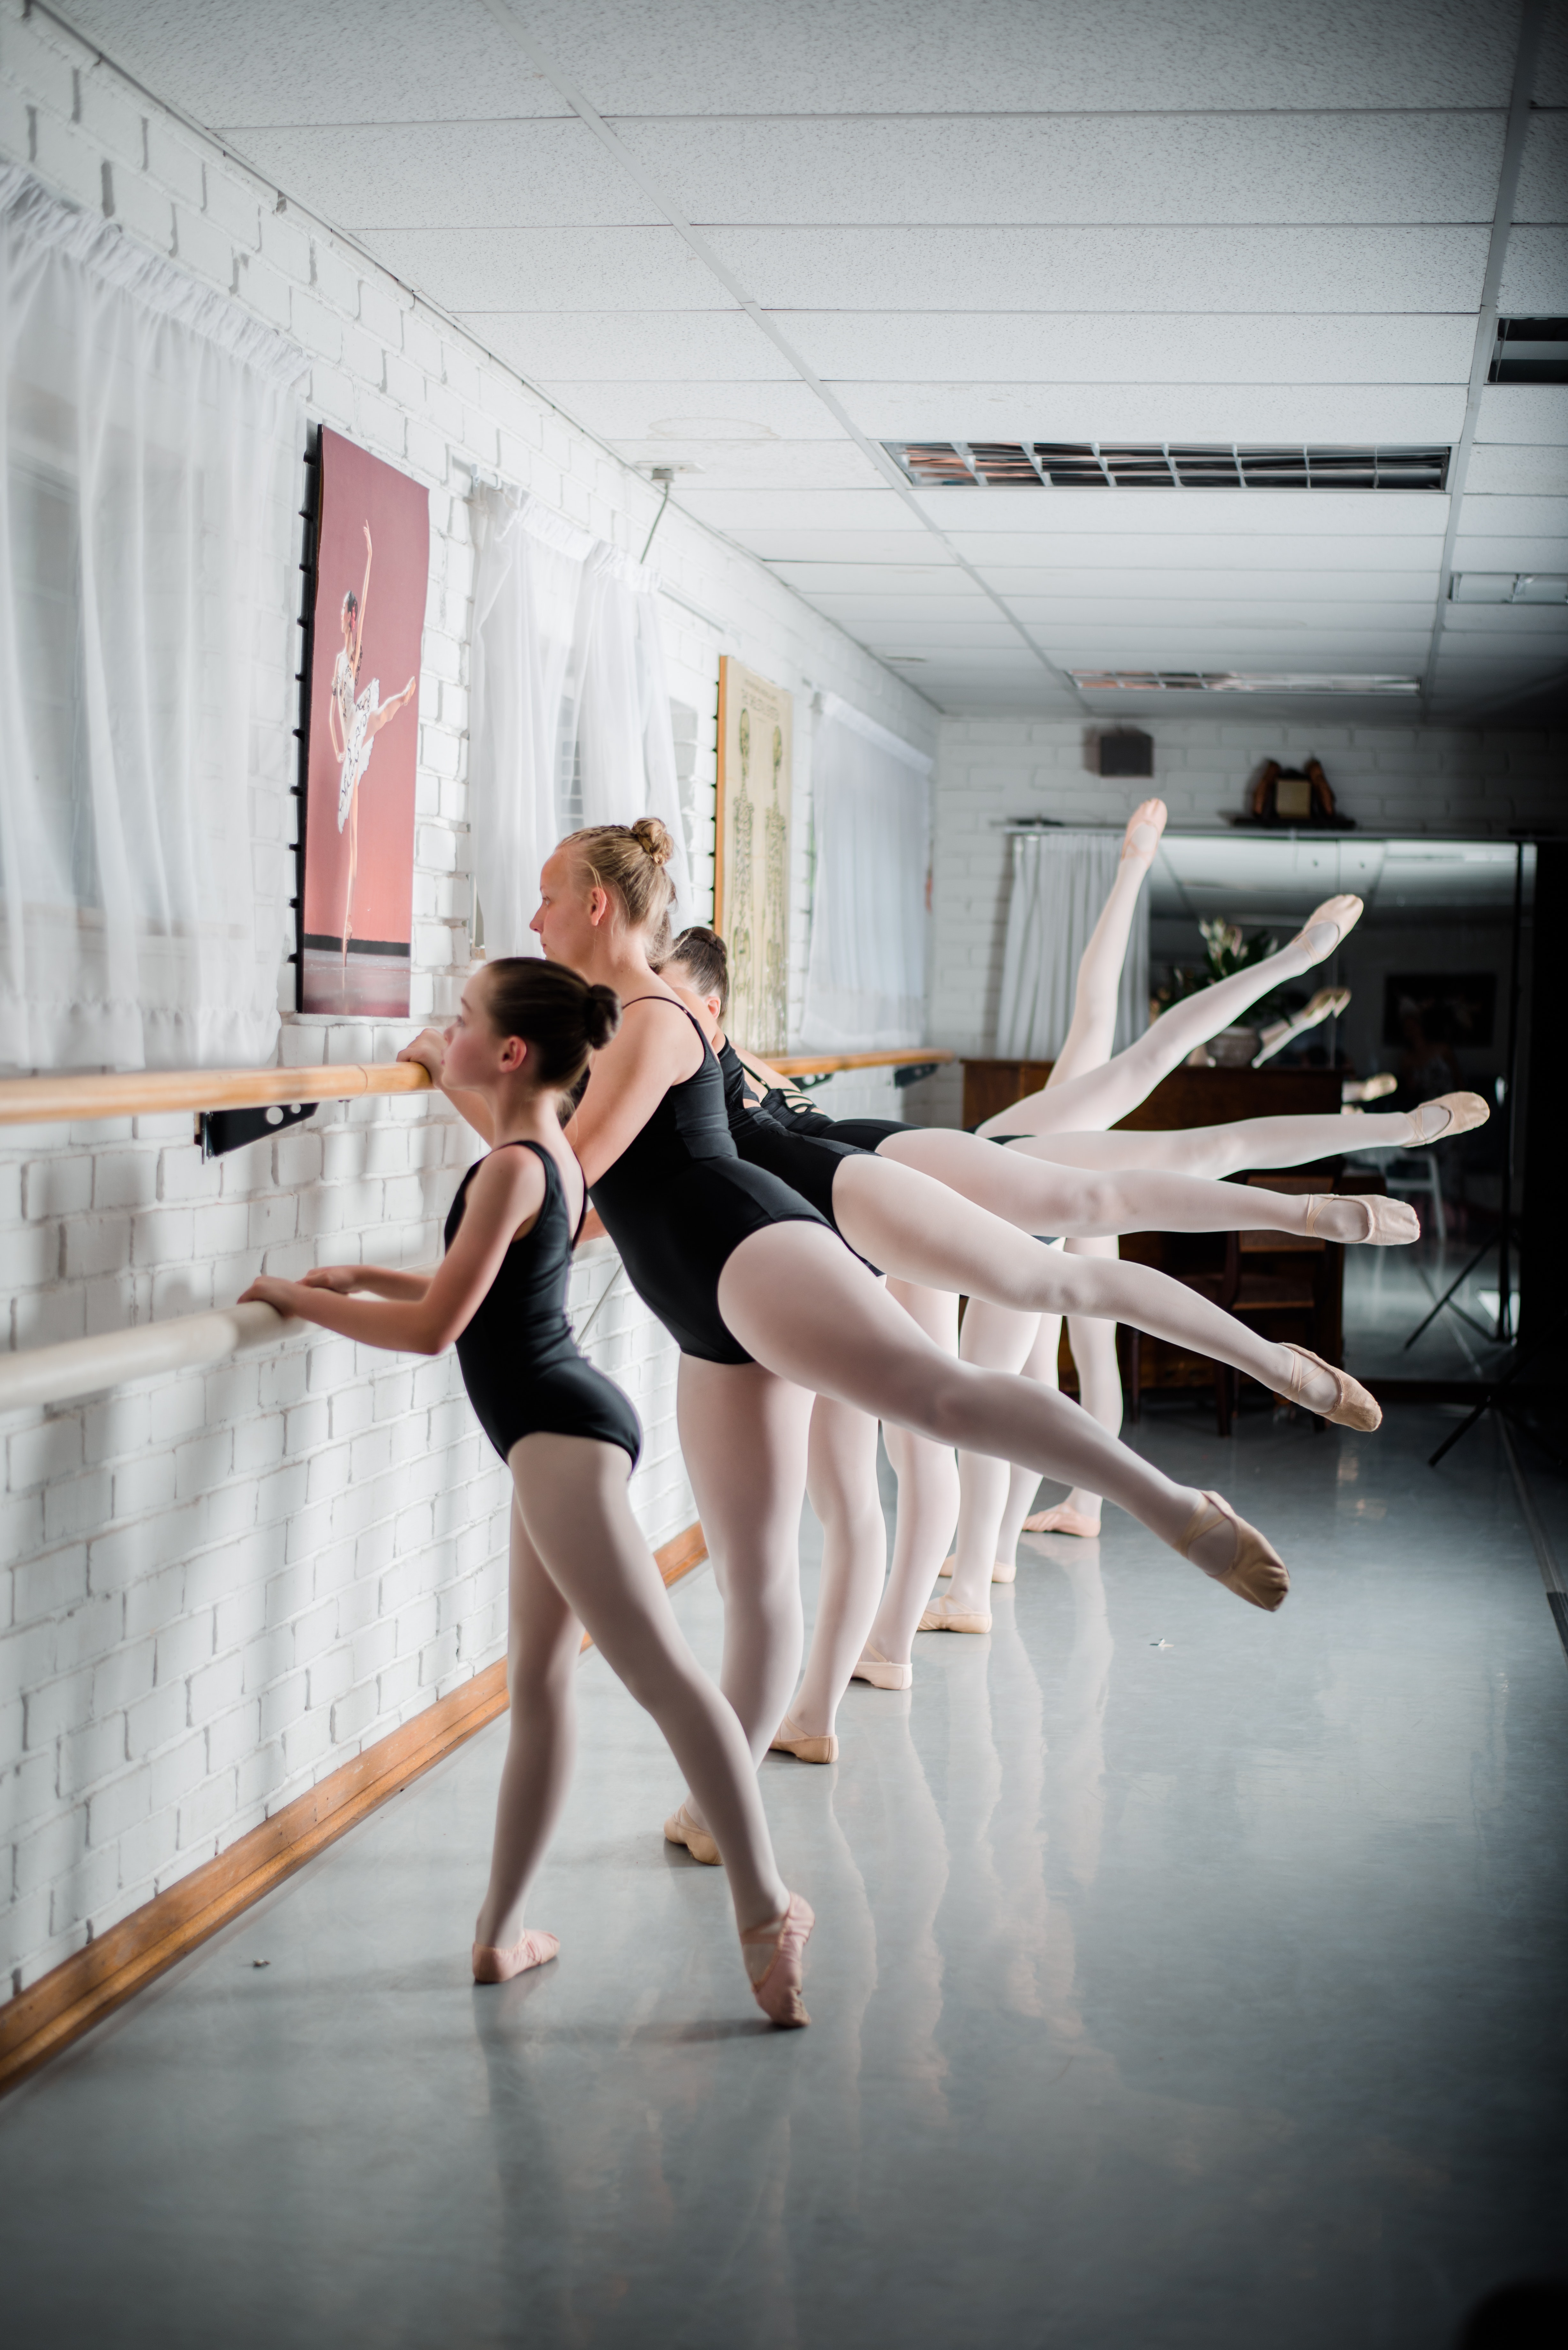
ballet, dance, ballet dancer, choreography, Pointe shoe, performing arts, footwear, dancer, modern dance, leg, performance, performance art, Ballet master, shoe, event, Athletic dance move, ballet shoe, costume, photography, sportswear, ballet tutu, stock photography, concert dance, photo shoot, leotard, flash photography